West Somerset Railway

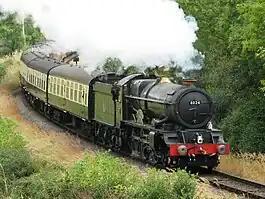
6024 "King Edward I" climbing towards Keniton

The West Somerset Railway (WSR) is a heritage railway line in Somerset, England. The freehold of the line and stations is owned by Somerset Council. The railway is leased to and operated by West Somerset Railway plc (WSR plc), which is supported and minority-owned by the West Somerset Railway Association (WSRA) charitable trust and the West Somerset Railway Heritage Trust (WSRHT). WSR operates services using both heritage steam and diesel trains.